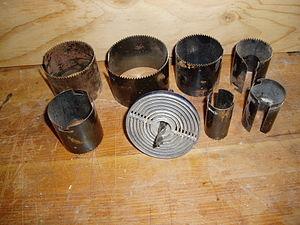
Scie-à-trous ajustable en français
Une scie-cloche, ou trépan, est un outil qui peut se monter sur une perceuse destiné à découper des trous circulaires de grand diamètre et d'assez faible profondeur. Il s'agit d'un outil fermé à une extrémité et doté d'un foret de guidage.